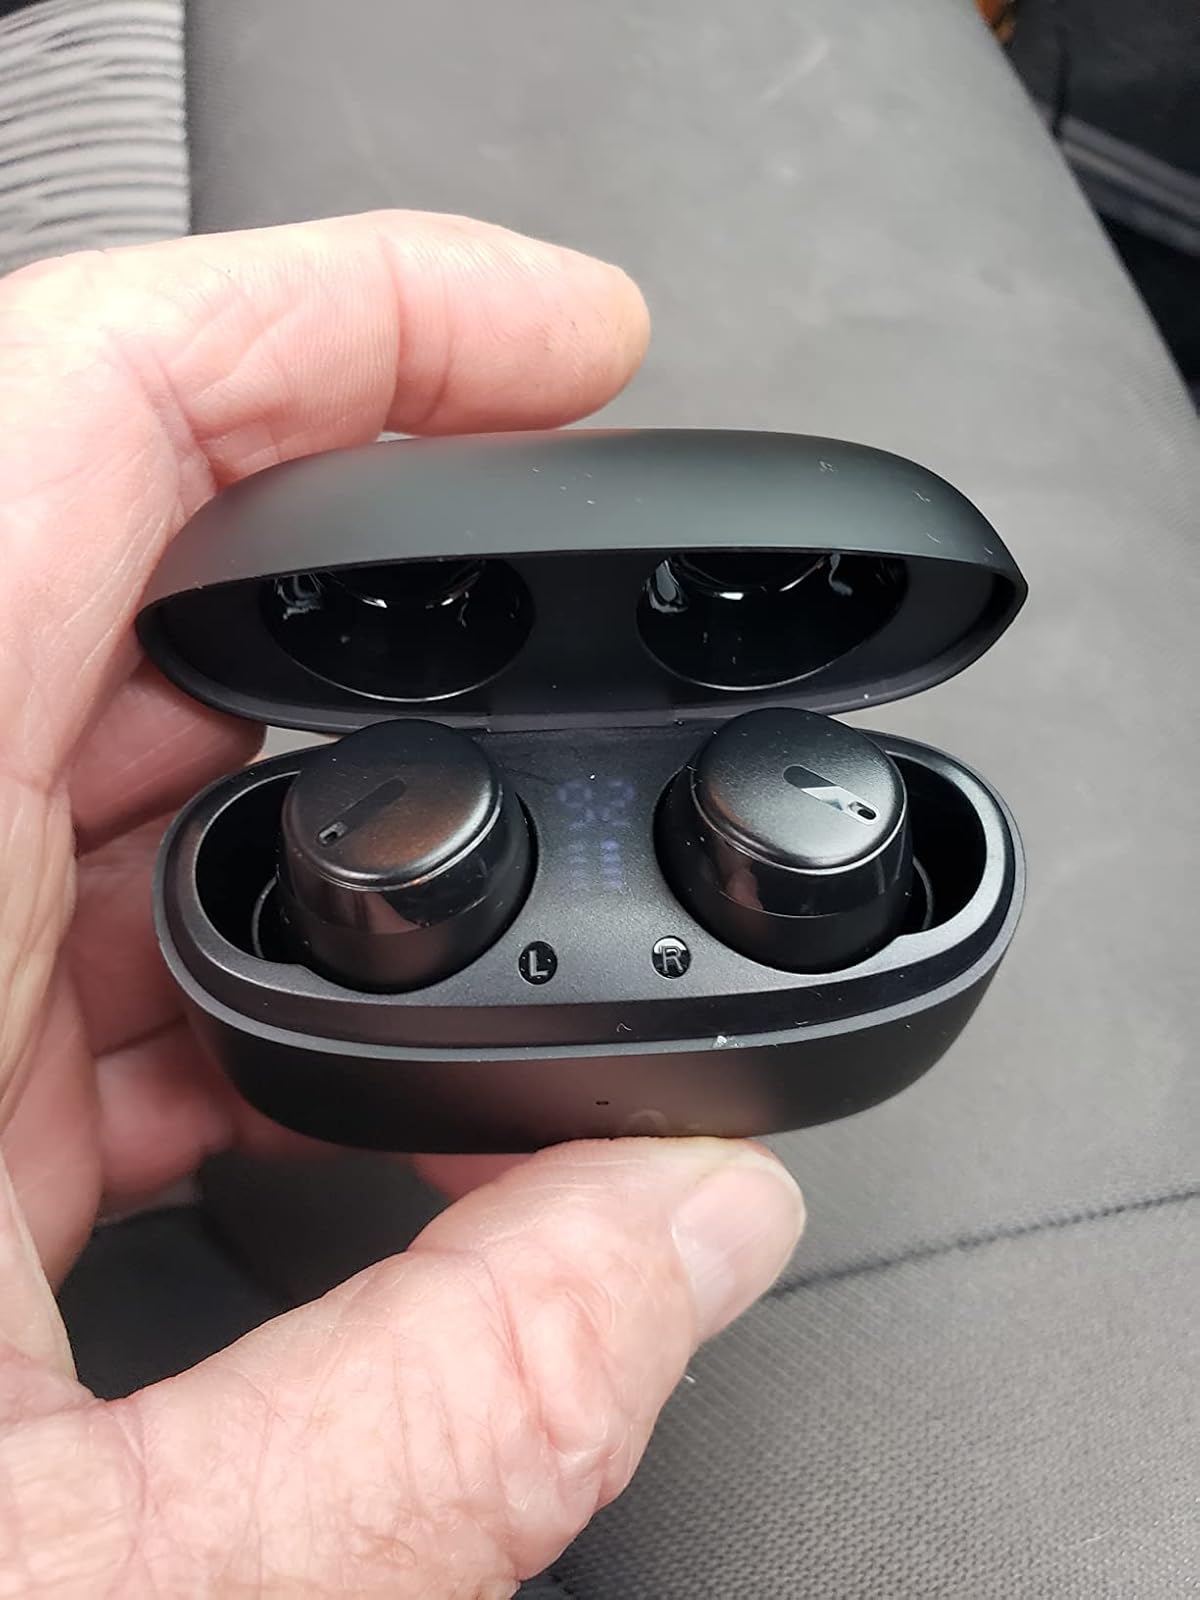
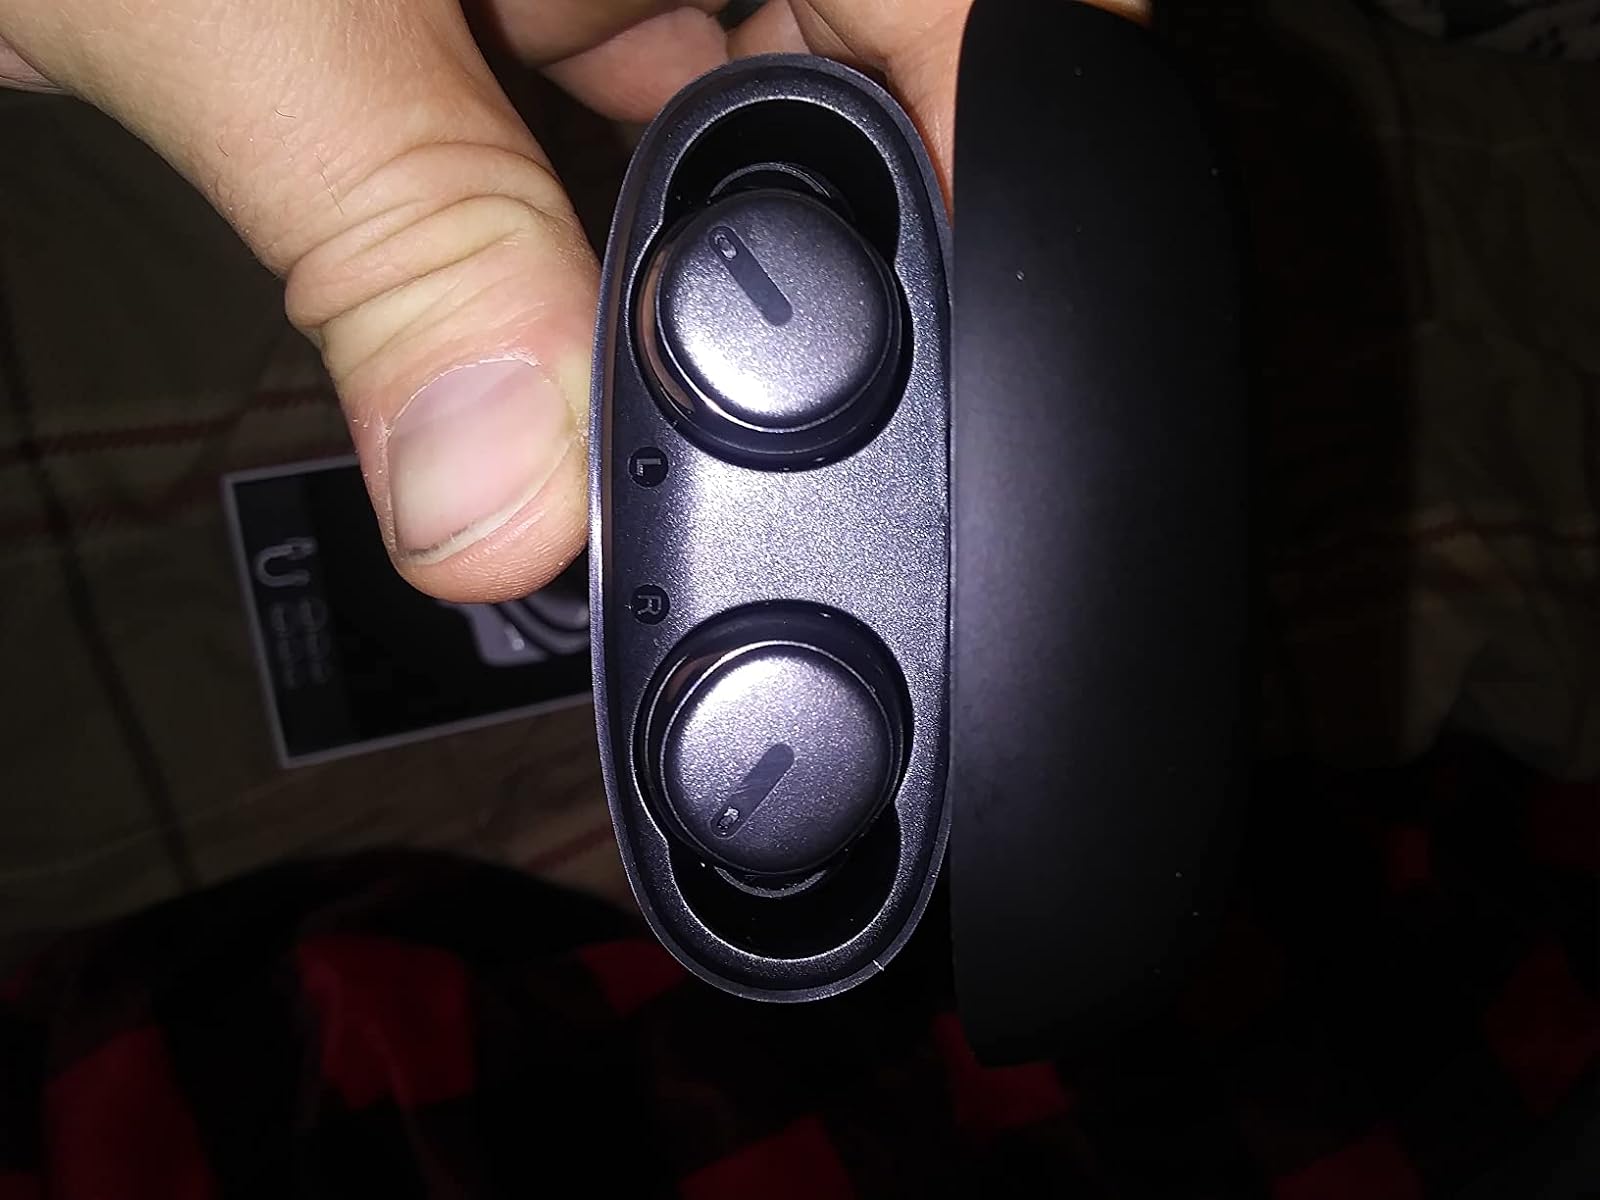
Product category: earbuds
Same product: yes